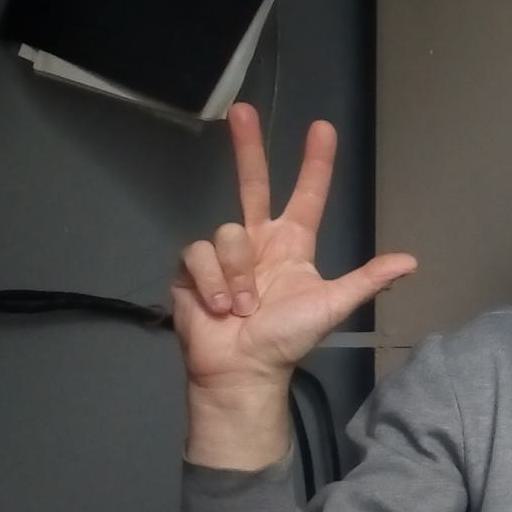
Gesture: three2